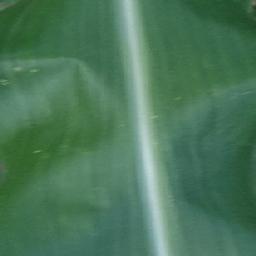
Label: Corn_(Maize)___Healthy